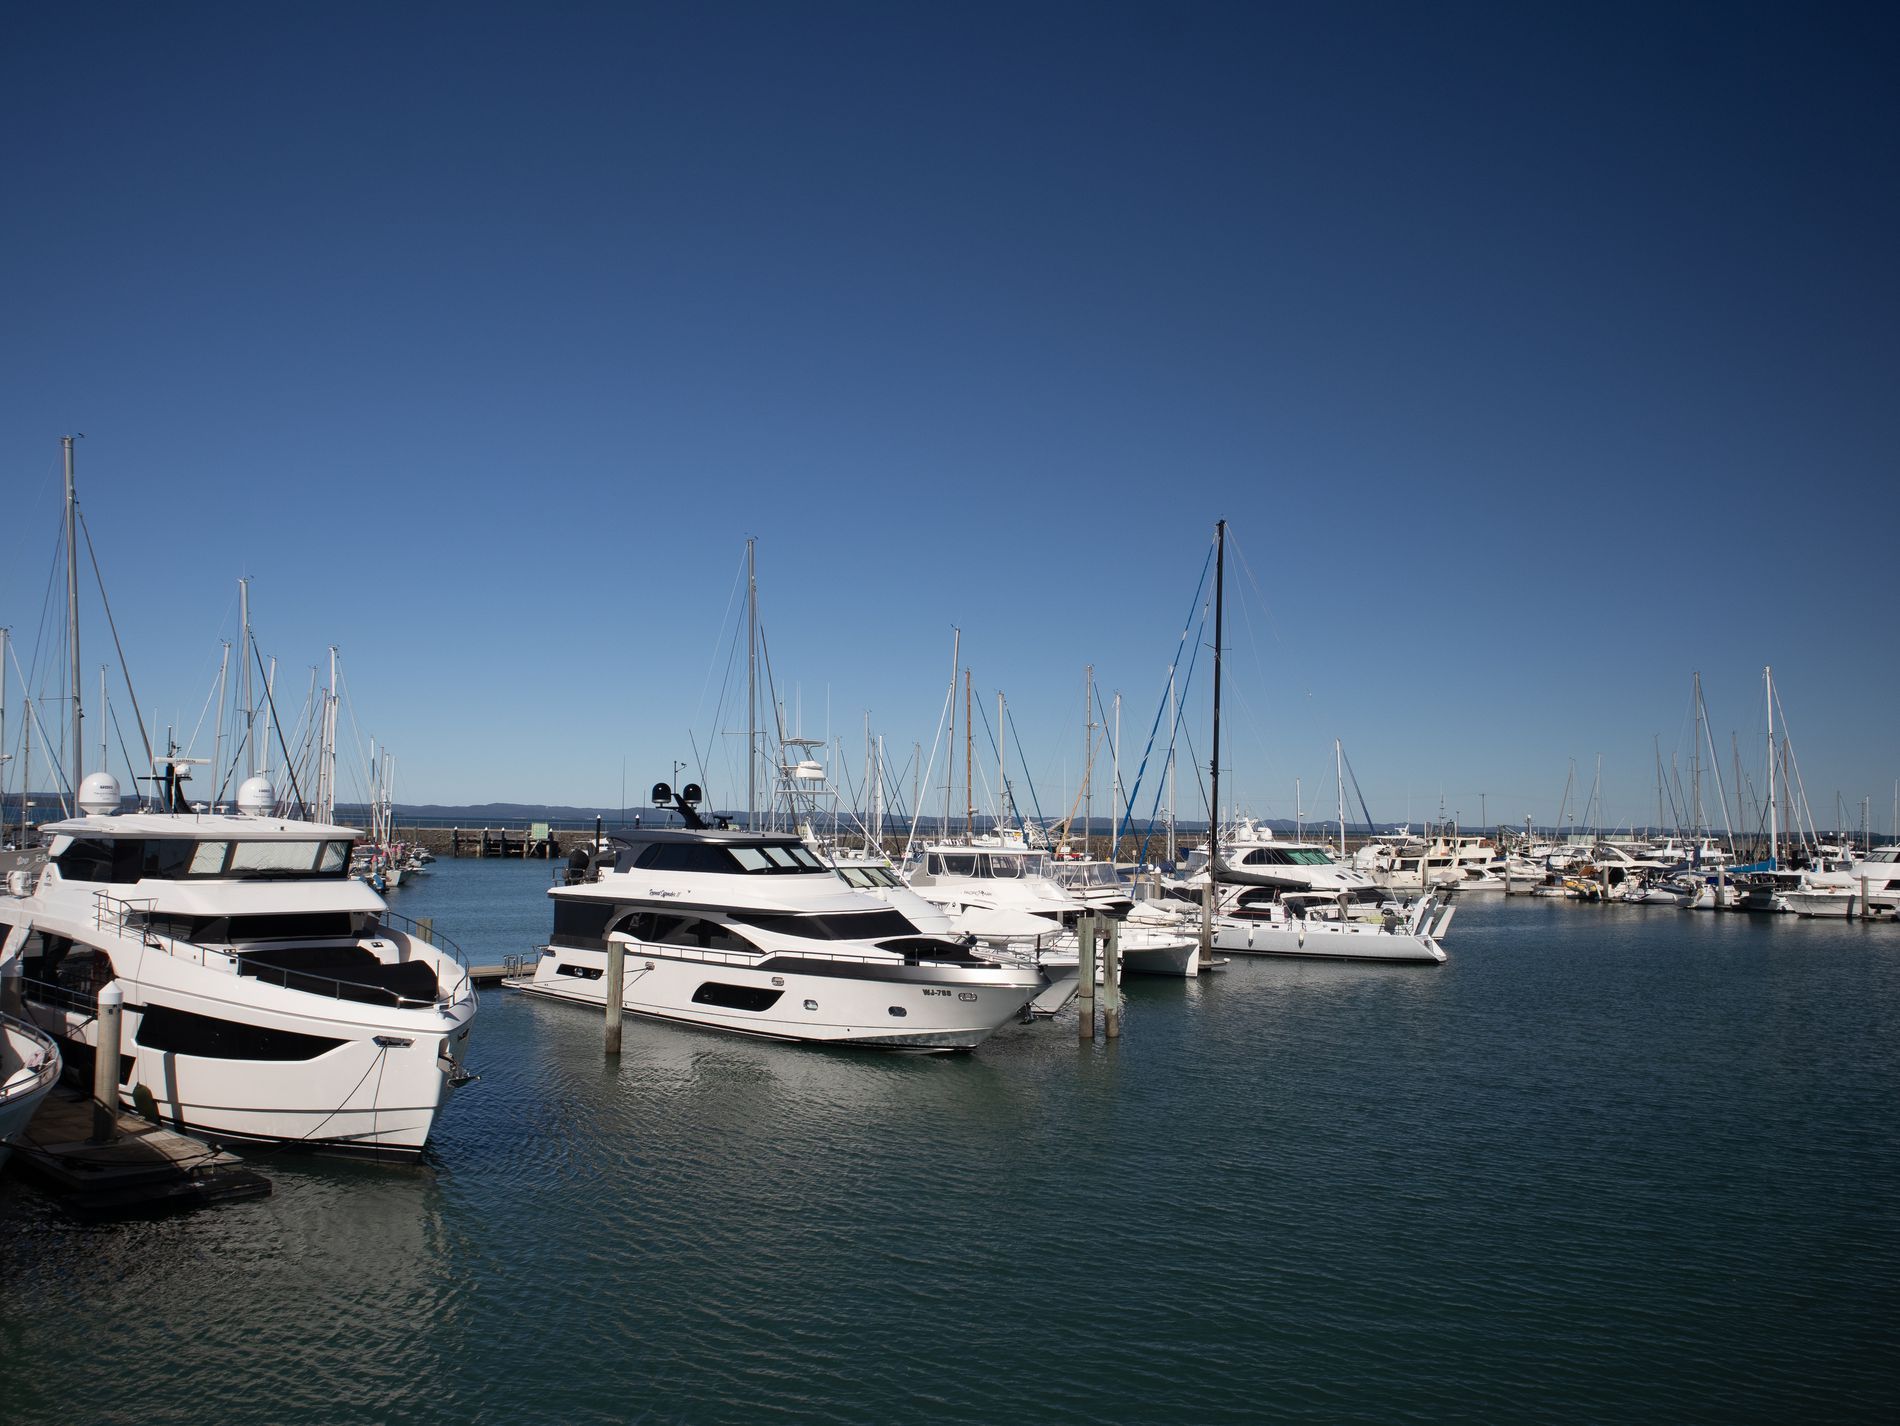
Yachts on pier
The image depicts a pier with numerous yachts, are moored along wooden docks, featuring tall masts.
The background shows mountains under a blue sky.
This image captures a tranquil pier with luxury yachts, and blue water under a clear sky.
The shot is taken at an eye-level angle.
The color palette is dominated by deep blues and crisp white.
The photography style Landscape
Labels: Water, Waterfront, Harbor, Pier, Boat, Sailboat, Transportation, Vehicle, Port, Yacht, Marina, Watercraft, Person, sea, sky, mountains, mooring posts, yachts
Camera: Canon Canon EOS M50m2
Lens: EF-M15-45mm f/3.5-6.3 IS STM, Canon EF-M 15-45mm f/3.5-6.3 IS STM
Aperture: F7.1
Exposure: 1/320 sec
ISO: 100
Focal length: 15.0 mm